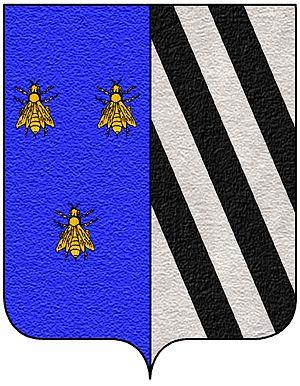
La famille Barberini est une célèbre famille italienne florentine, originaire du bourg de Barberino en Toscane, et dont plusieurs membres ont joué un rôle important au XVIIᵉ siècle.